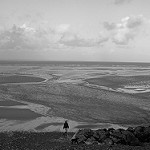
Label: B & W